No. 8 Service Flying Training School RAAF

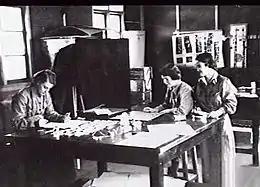
Three women in overalls around a large desk

No. 8 Service Flying Training School (No. 8 SFTS) was formed at RAAF Station Bundaberg, Queensland, on 14 December 1941, under the control of No. 2 Training Group. Its inaugural commanding officer was Wing Commander I.C.C. Thomson.